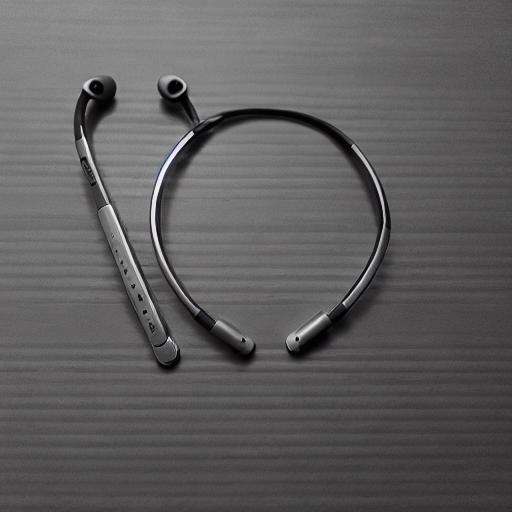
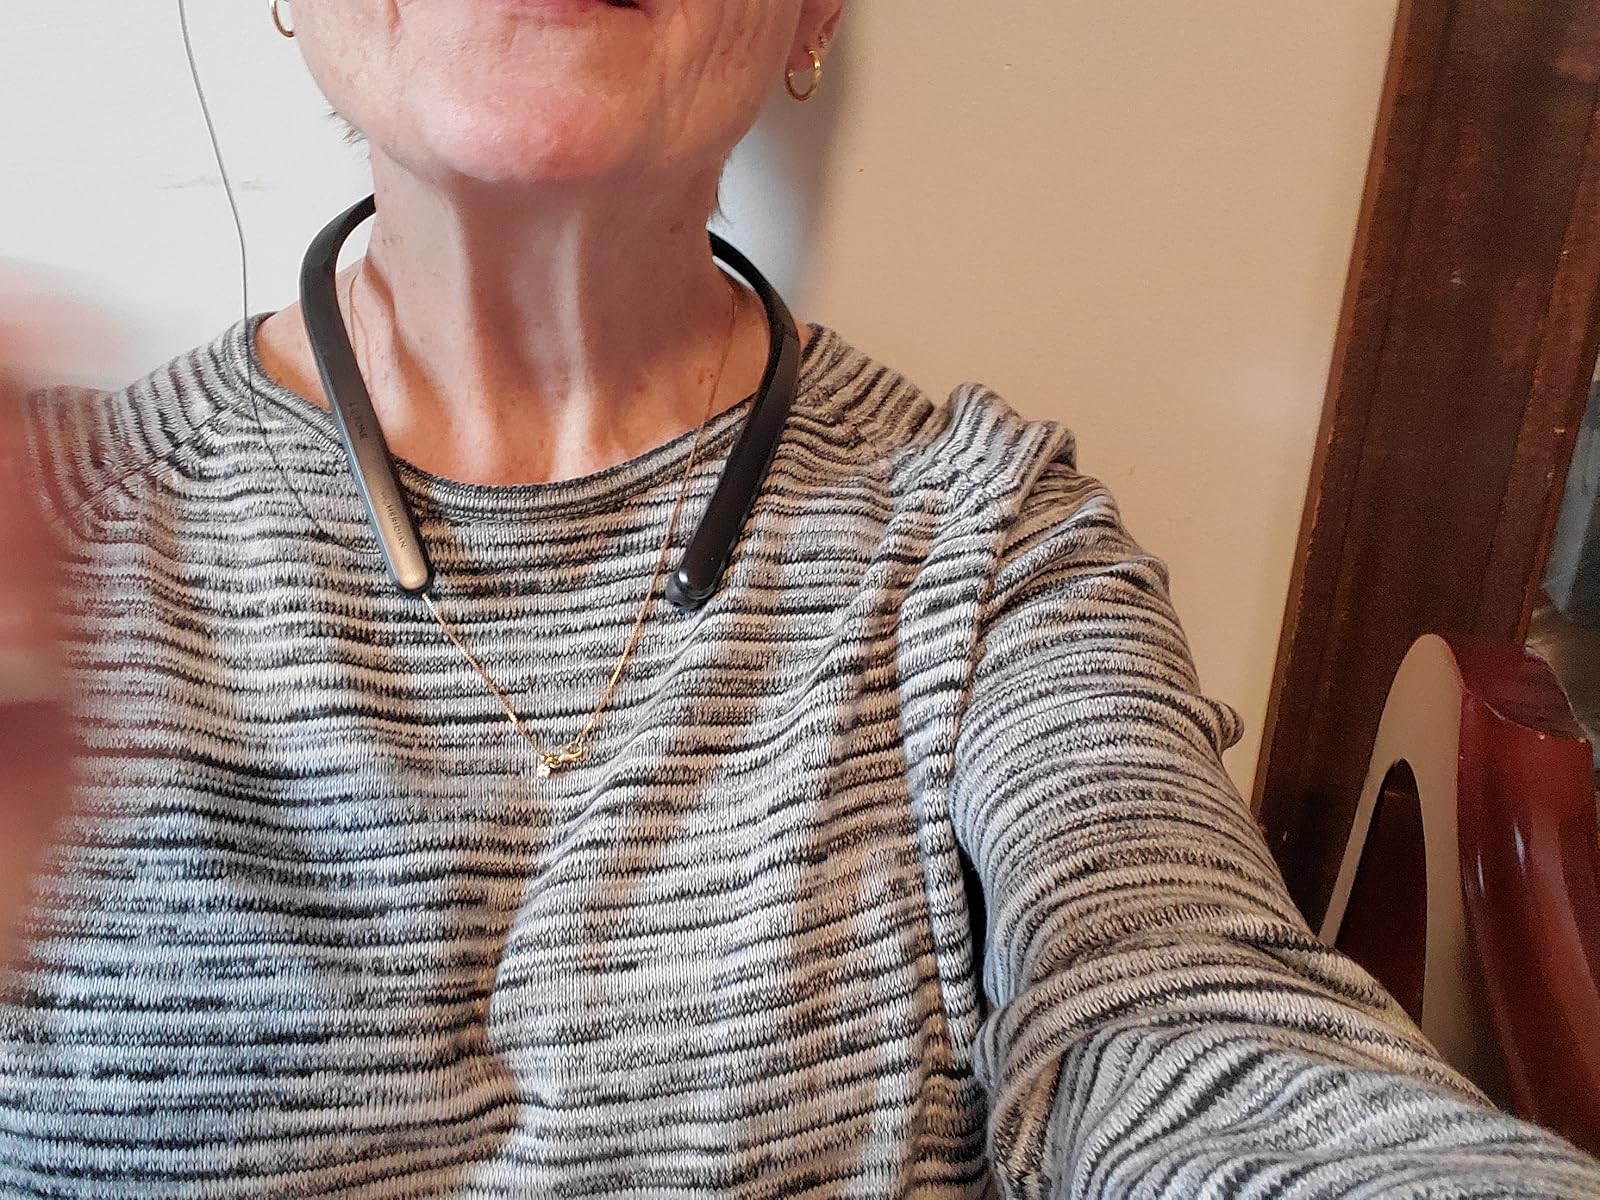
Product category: earbuds
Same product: no